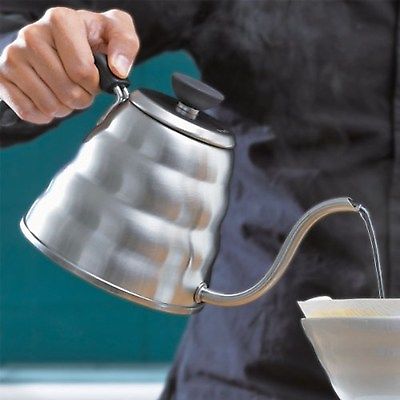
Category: kettle